Measle and the Wrathmonk

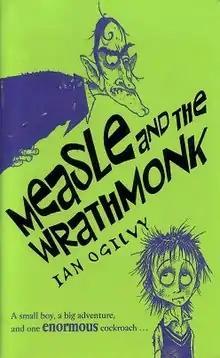
First edition (UK)

Measle and the Wrathmonk is a children's fantasy novel written by Ian Ogilvy and illustrated by Chris Mould. It was released in 2004 by OUP in the UK and by HarperCollins in the US. It received the Georgia Children's Book Award. It has been translated into at least seven languages.